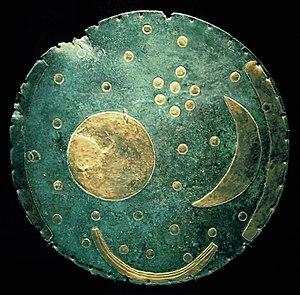
Le Bronze ancien constitue une sous-période chronologique de l'Âge du bronze. Il est caractérisé par le développement de la métallurgie du bronze, qui allie le cuivre et l'étain, et se substitue à celle du cuivre seul. Il succède au Néolithique final.
L'âge du bronze en Europe succède au Néolithique au début du IIIᵉ millénaire av. J.-C. en mer Égée, et à la fin de ce même millénaire en Europe de l'Ouest. Il englobe en Europe la totalité du IIᵉ millénaire av. J.-C., et s'achève vers 800 av. J.-C. quand commence l'âge du fer.